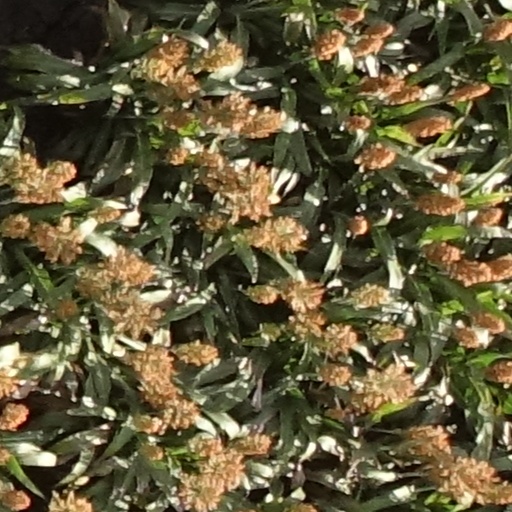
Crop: sorghum